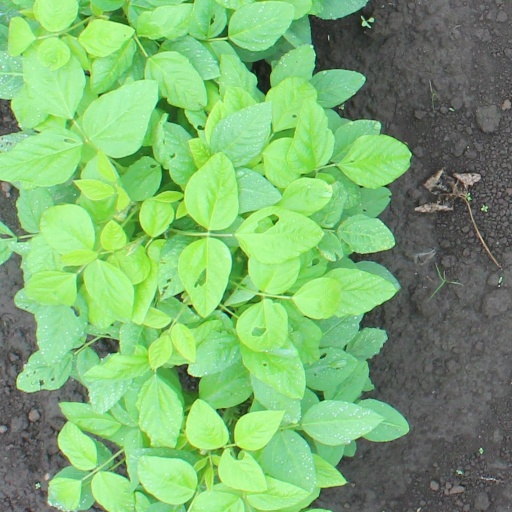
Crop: soybean